Churches in Colchester

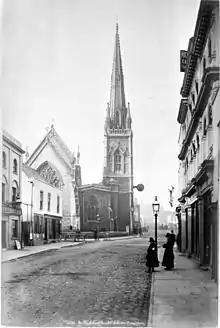
St Nicholas's Church, Colchester, with its magnificent spire, both demolished in 1955

The Benedictine abbey of St John the Baptist, generally known as "St John's Abbey," founded in 1096, had a late 11th-century church until the Dissolution of the Monasteries and the execution of its abbot in 1539. Now all that remains is the gatehouse on St John's Green, which dates from the 15th century, and the church of St Giles, used as the parish church of the abbey.